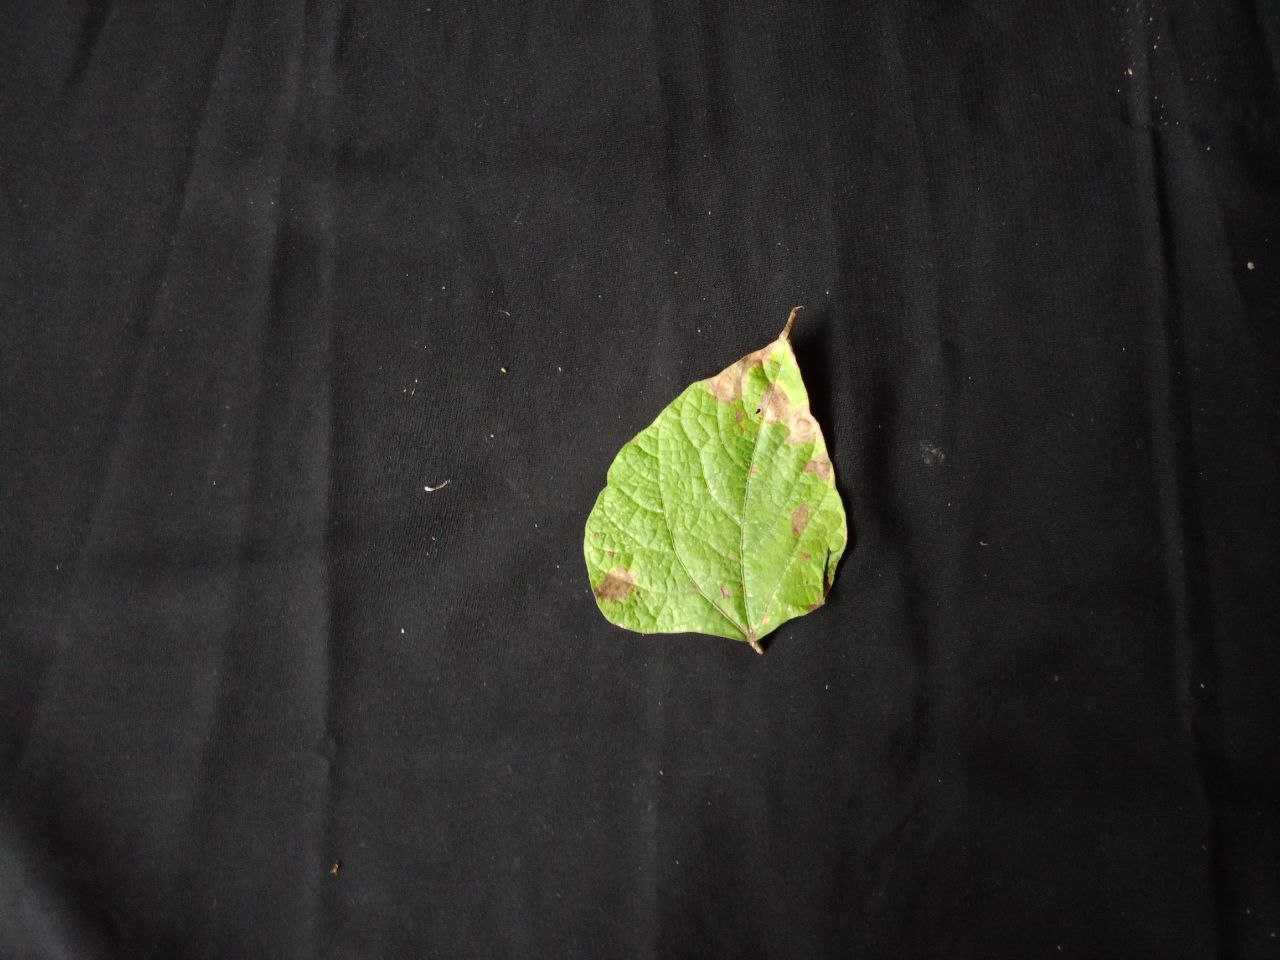
Crop: bean
Leaf condition: Blight